Celle Air Base

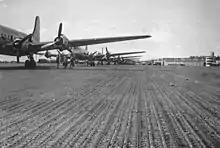
Douglas C-54 Skymaster preparing for the flight to Berlin in 1949

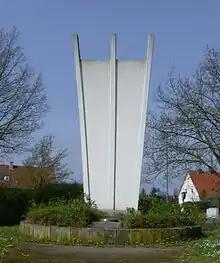
Airlift Memorial at the road leading to the air base

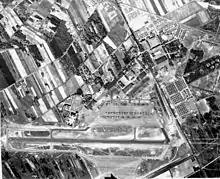
Aerial photograph of RAF Station Celle during the Berlin Airlift

After having been taken over by British forces, it came under the control of the Royal Air Force Germany and was renamed RAF Station Celle.